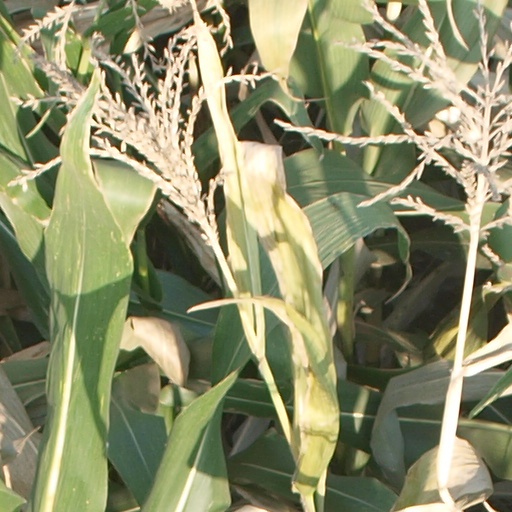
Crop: maize; corn